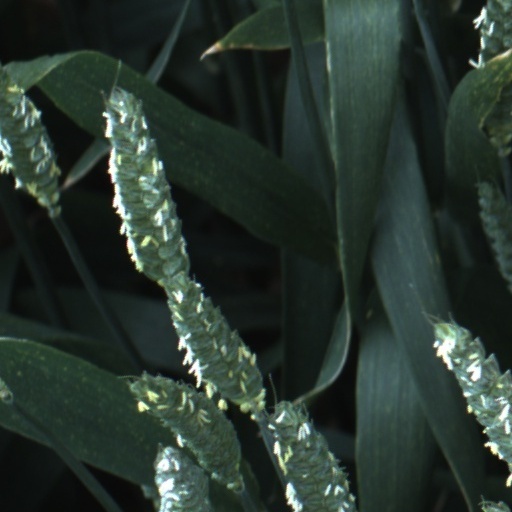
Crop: wheat